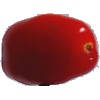
Label: Tomato 2